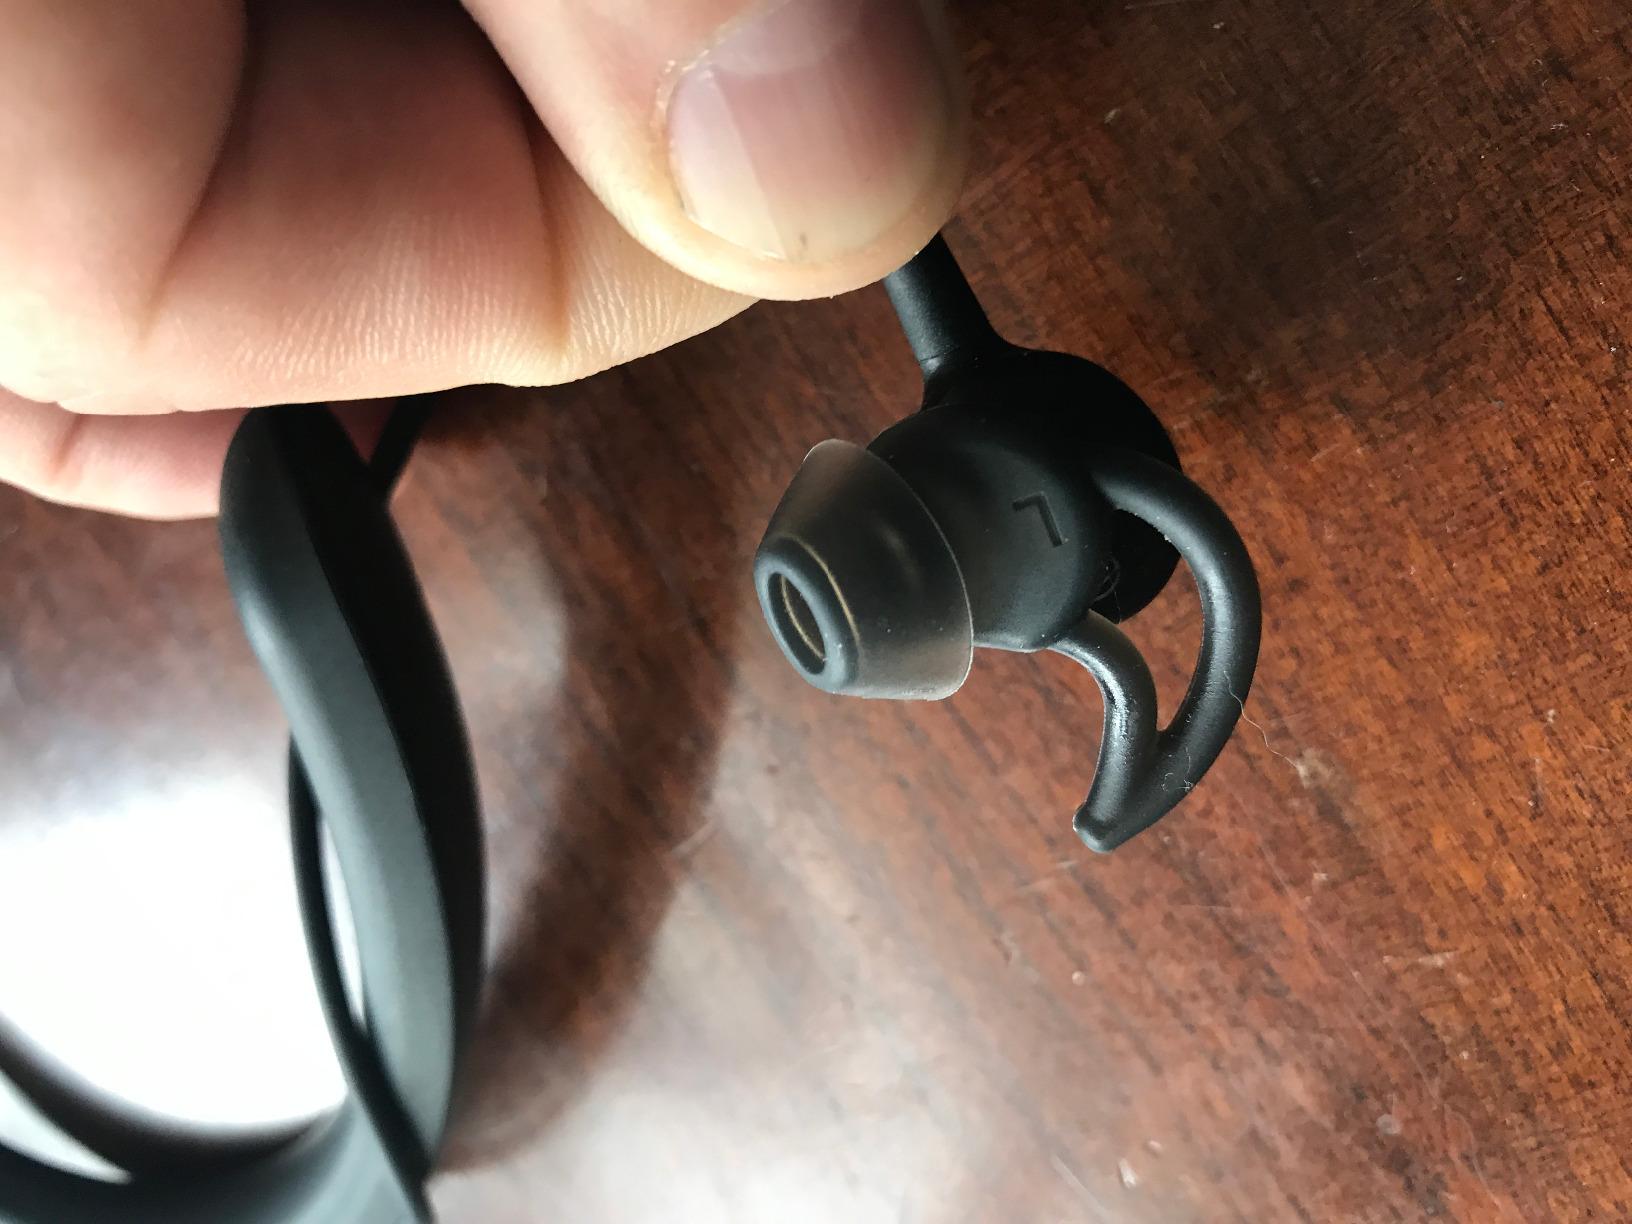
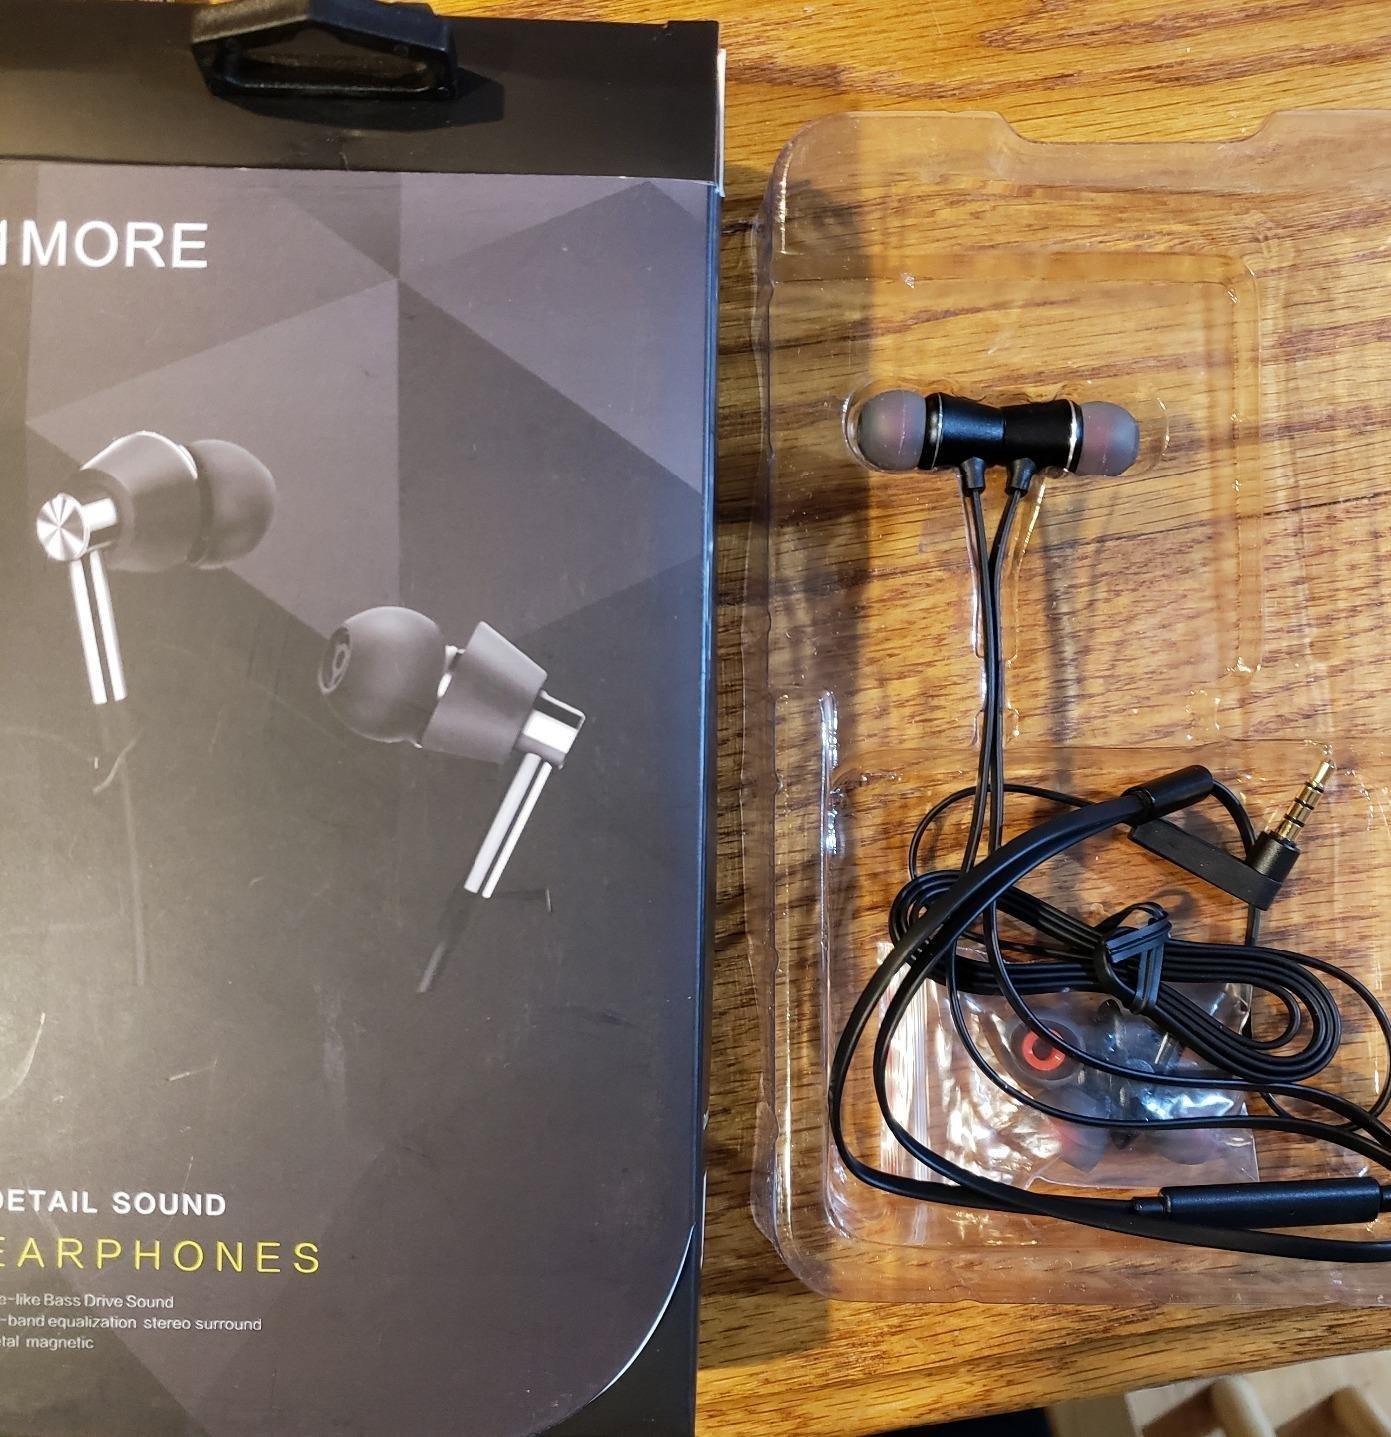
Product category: headphones
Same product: no